Ranks and insignia of the Reichsarbeitsdienst

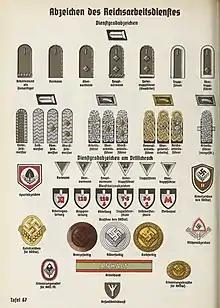
RAD rank insignia etc. in the Nazi Party handbook "Organisationsbuch der NSDAP", 1943

Ranks and insignia of the "Reichsarbeitsdienst" were paramilitary ranks used by the Reich Labour Service of Nazi Germany.